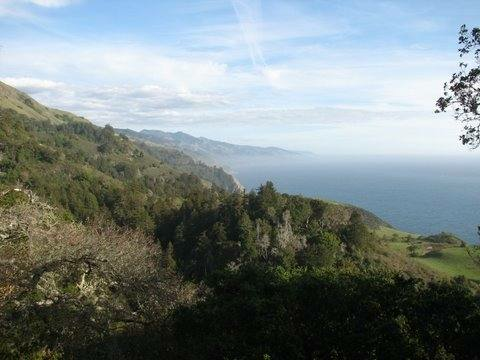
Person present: No